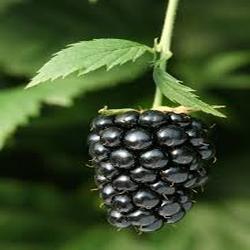
Label: Blackberry